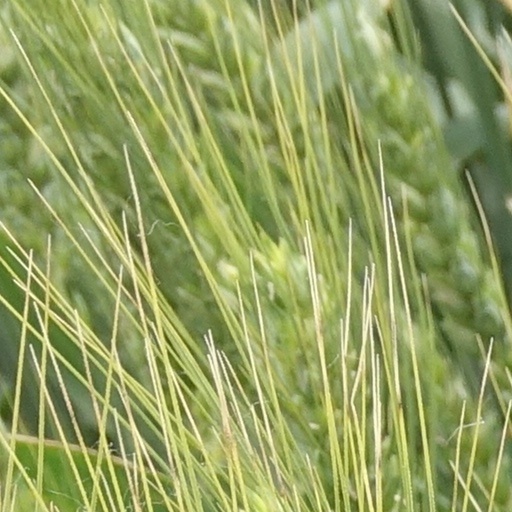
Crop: wheat